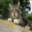
Label: cat